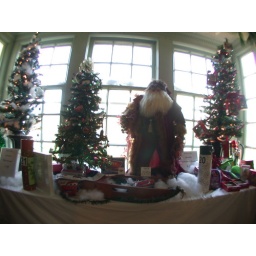
Trees in the first floor window